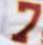
Number: 7